Bugs and Thugs

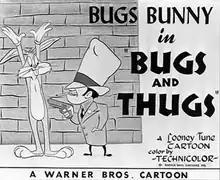
Lobby card

Bugs and Thugs is a 1954 Warner Bros. "Looney Tunes" cartoon directed by Friz Freleng. The short was released on March 13, 1954, and stars Bugs Bunny, with Rocky and Mugsy. The film is a semi-remake of the 1946 cartoon "Racketeer Rabbit". It is also the first Warner Bros short to feature Milt Franklyn as a musical director.